Boeing C-17 Globemaster III

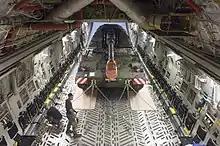
U.S. Air Force C-17 transporting a Dutch PzH 2000 self-propelled howitzer to Afghanistan, 2006

The C-17 provides the IAF with strategic airlift, the ability to deploy special forces, and to operate in diverse terrain – from Himalayan air bases in North India at to Indian Ocean bases in South India. The C-17s are based at Hindon Air Force Station and are operated by No. 81 Squadron IAF "Skylords". The first C-17 was delivered in January 2013 for testing and training; it was officially accepted on 11 June 2013. The second C-17 was delivered on 23 July 2013 and put into service immediately. IAF Chief of Air Staff Norman AK Browne called it "a major component in the IAF's modernization drive" while taking delivery of the aircraft at Boeing's Long Beach factory. On 2 September 2013, the "Skylords" squadron with three C-17s officially entered IAF service.